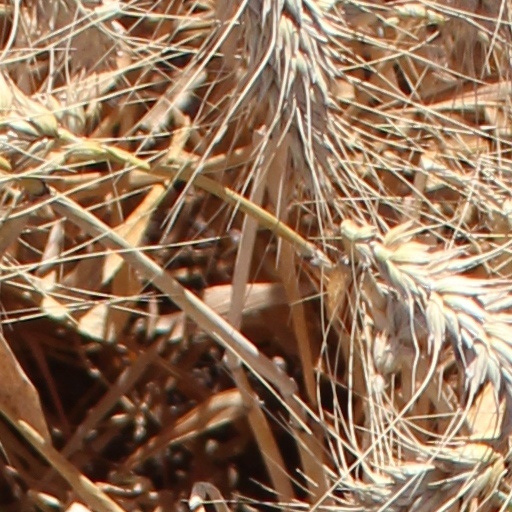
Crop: wheat